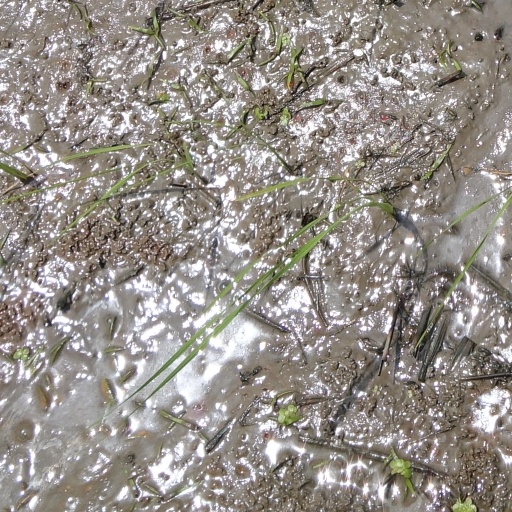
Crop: rice